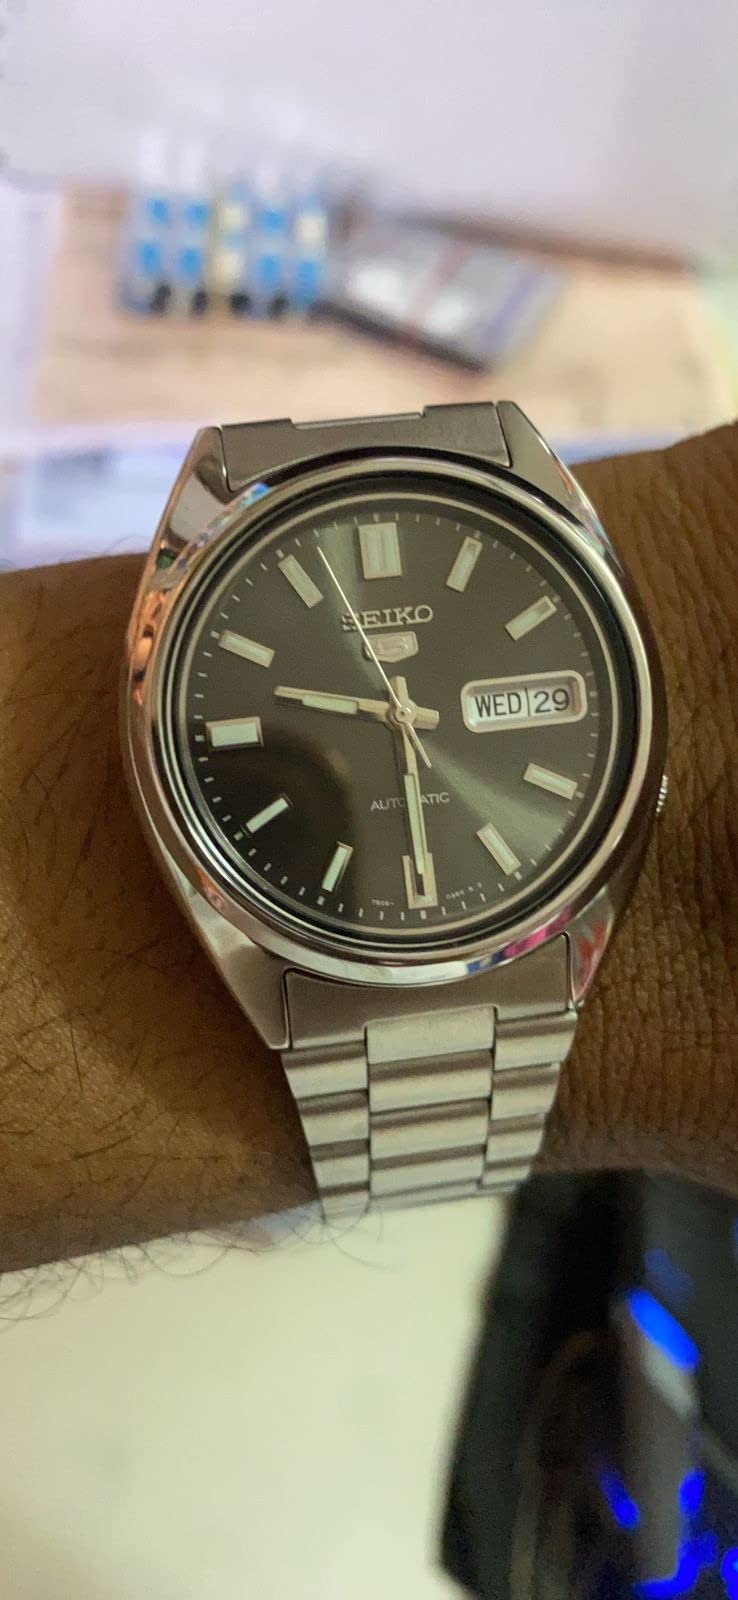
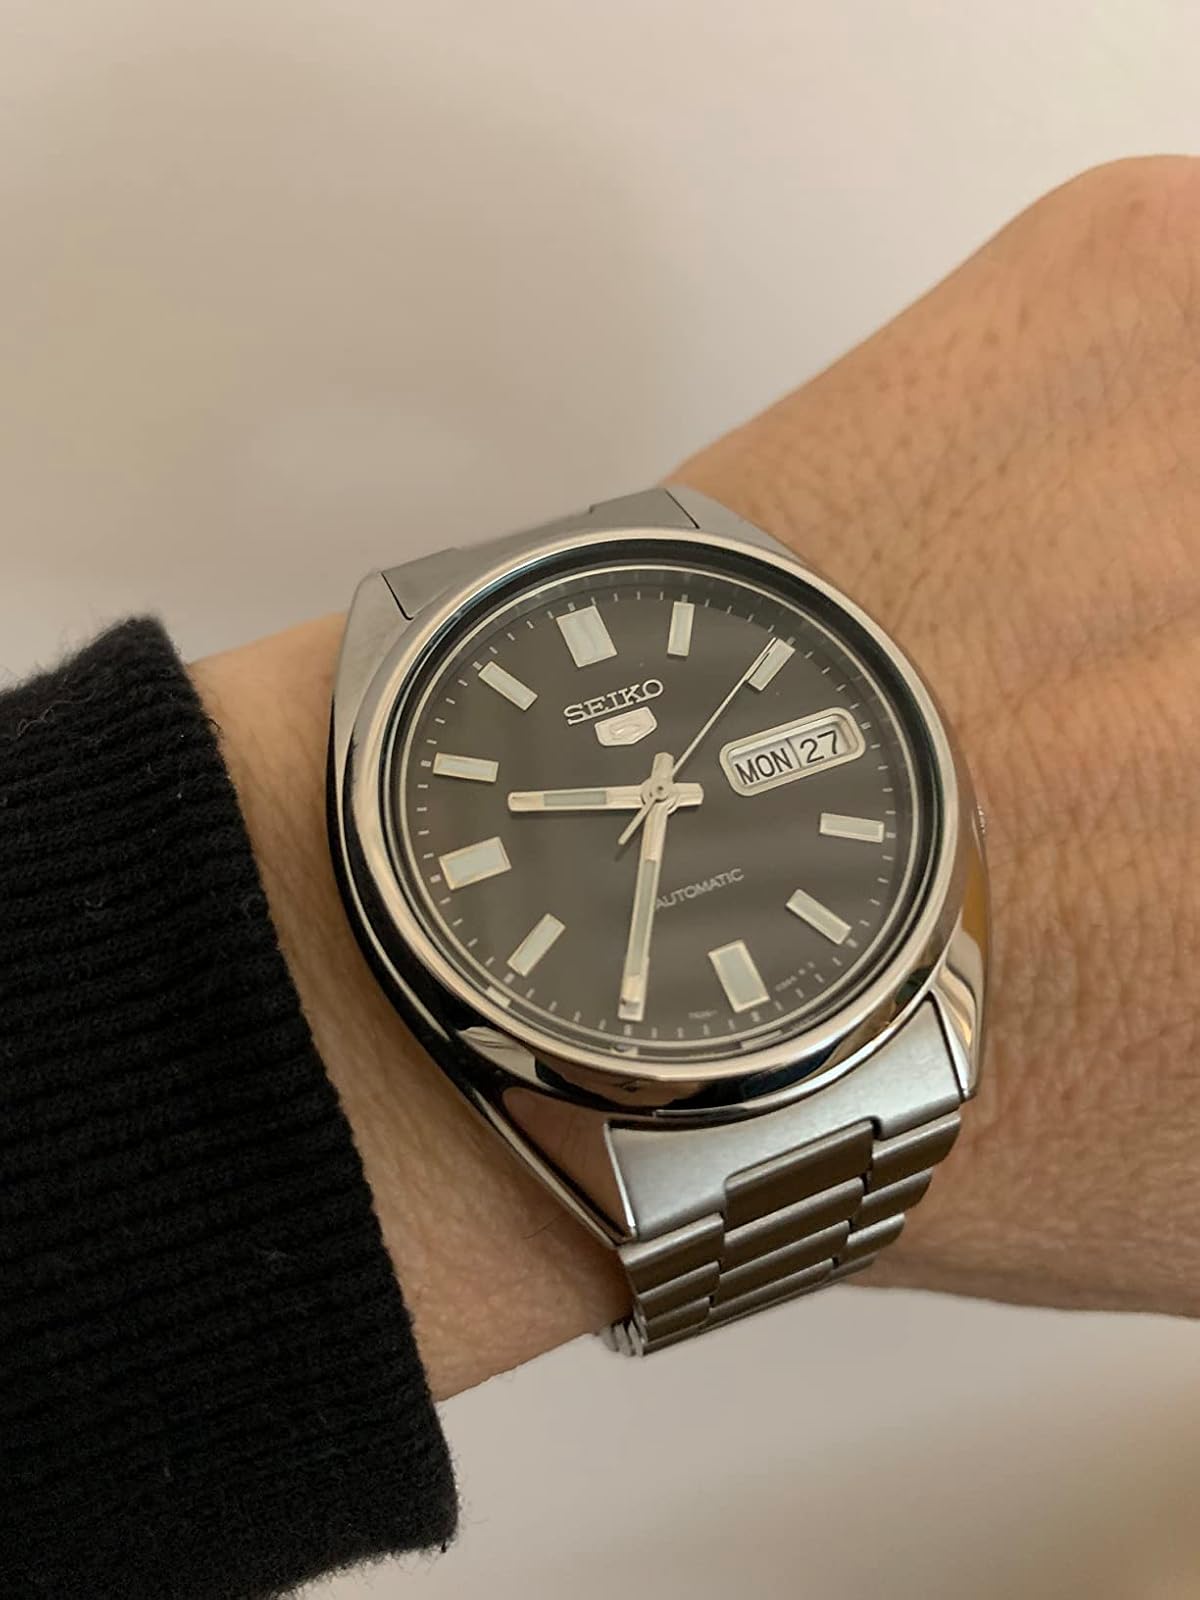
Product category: accessories_watch
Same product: yes